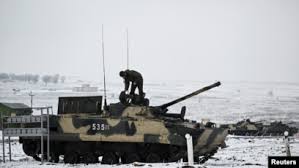
Label: BMD